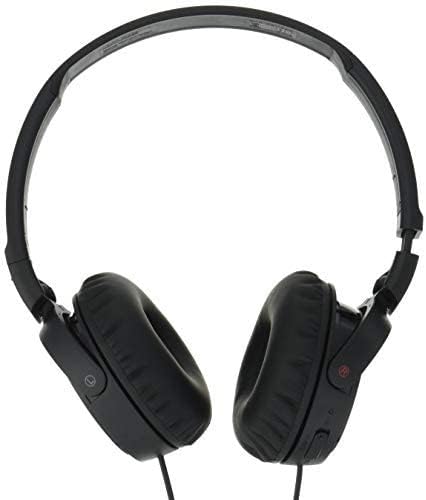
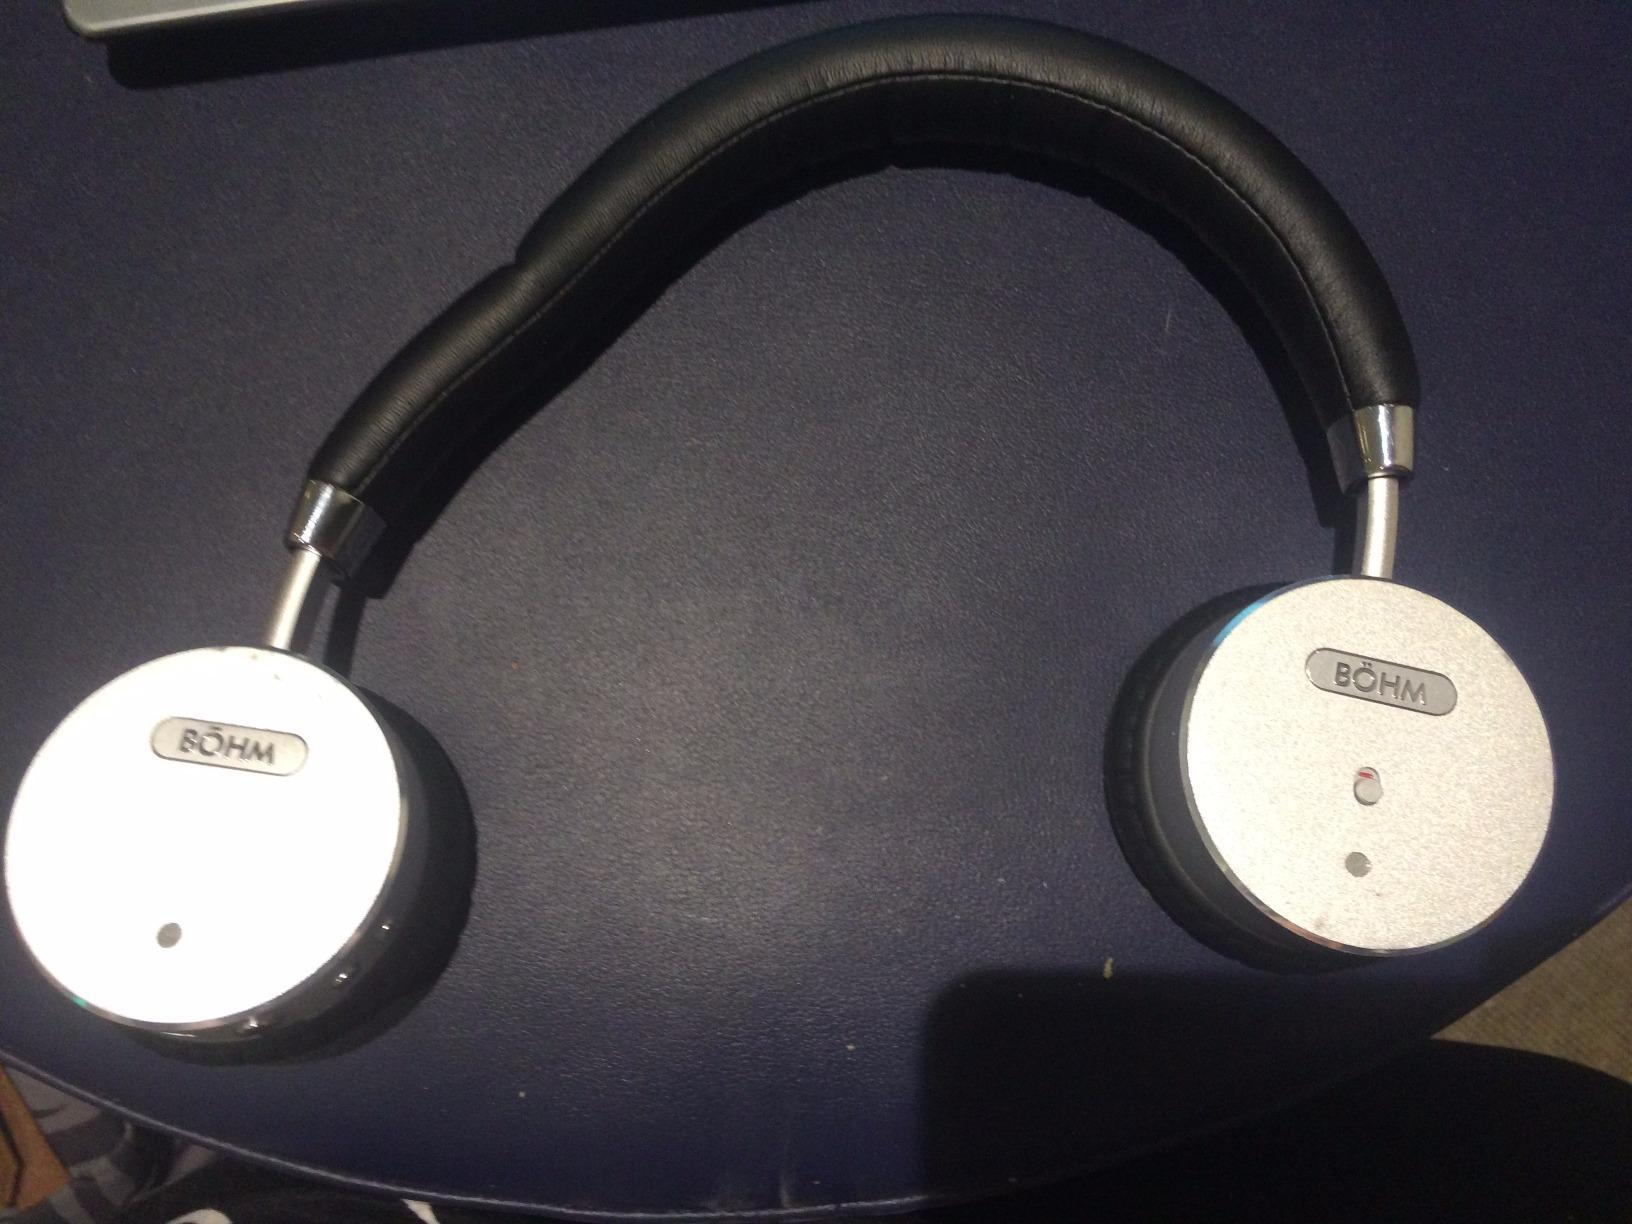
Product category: headphones
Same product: no